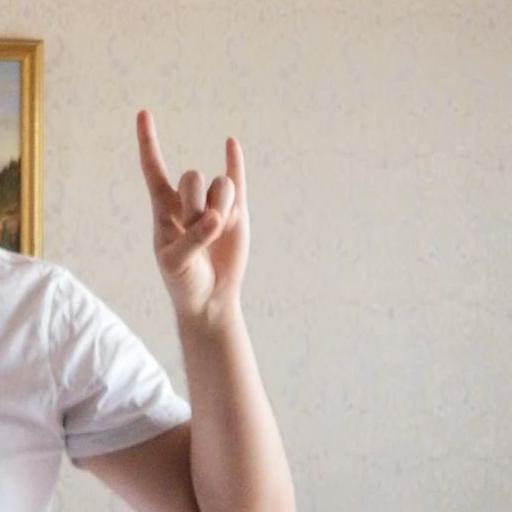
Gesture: rock